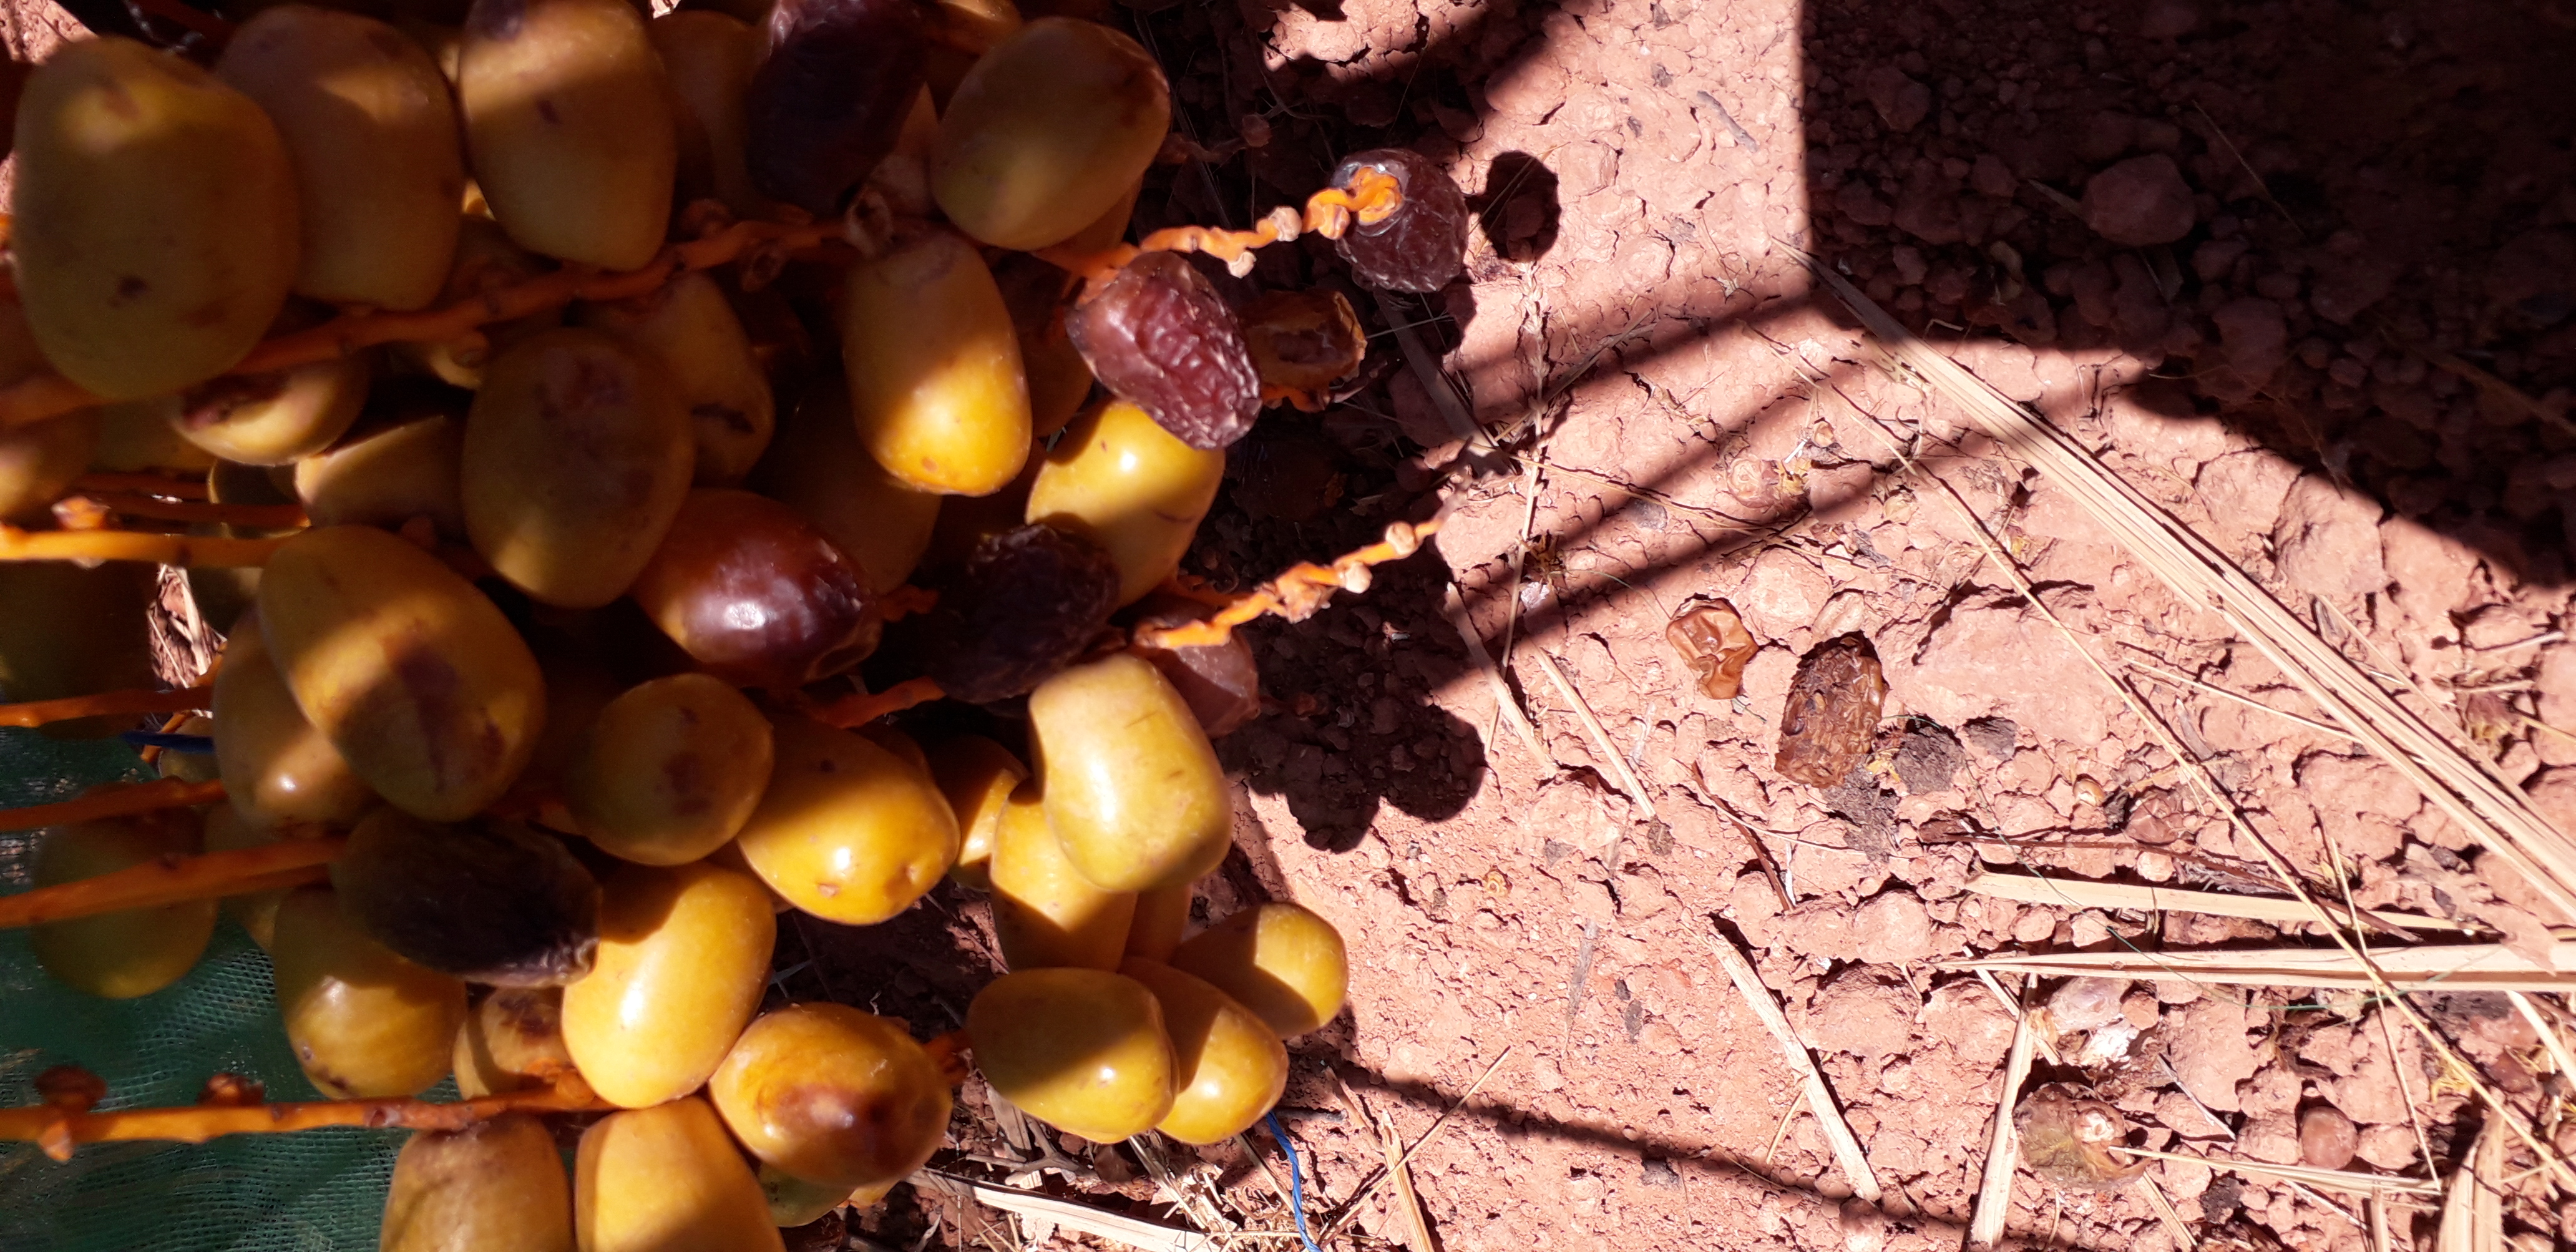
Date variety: Boufagous